Strip AIDS

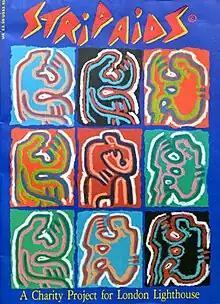
cover

Strip AIDS and Strip AIDS U.S.A. are comics anthology volumes published in 1987 in the UK, and 1988 in the US (respectively). They combined short comics with educational and sometimes comedic themes, to educate readers about HIV disease and safer sex, and to raise funds for the care of people with AIDS.